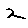
Label: 2